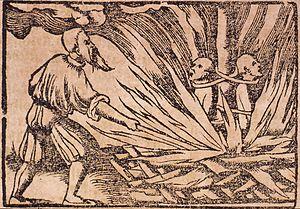
Illustration du massacre des Juifs de Sélestat en 1349. Illustration publiée en 1628, auteur inconnu.
Le mot pogrom signifie détruire, piller. Il est utilisé spécifiquement dans plusieurs langues pour décrire les attaques, accompagnées de pillages et de massacres, contre les Juifs en Russie, perpétrées par la majorité chrétienne, sans réaction des autorités ou avec leur assentiment, entre 1881 et 1921. Il désigne aussi, de façon générale, des violences et des émeutes sanglantes dirigées par une partie de la population contre des minorités ethniques, religieuses ou d'origine différente de cette population.
Sélestat est une commune française, dans le département du Bas-Rhin, en Alsace.